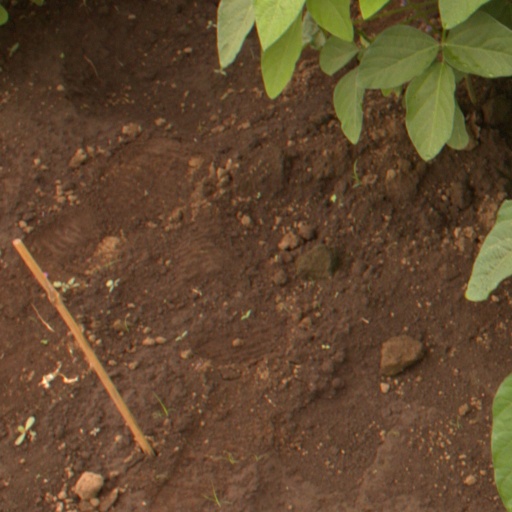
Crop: soybean